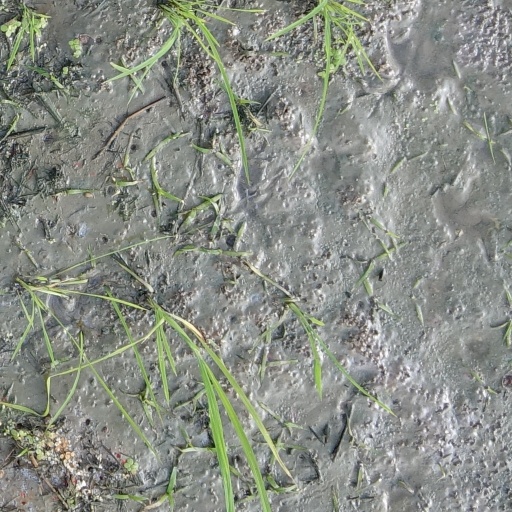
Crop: rice